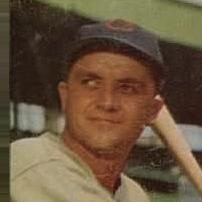
Age: 31